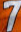
Number: 7